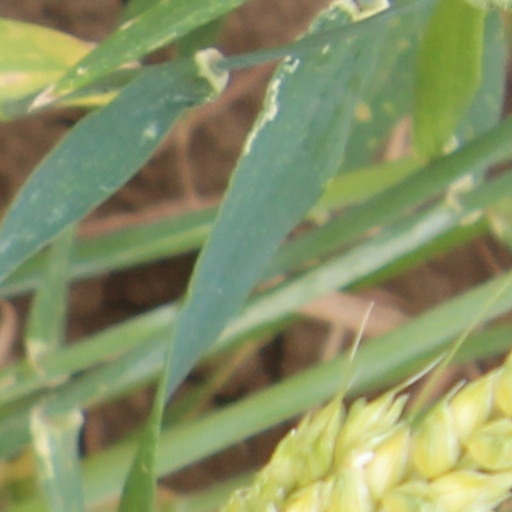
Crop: wheat